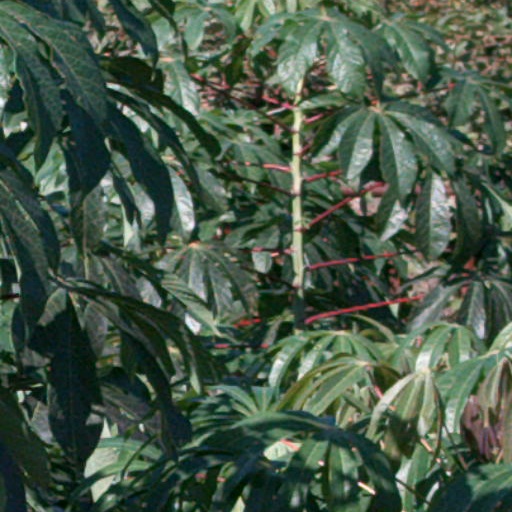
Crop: cassava